Reichstag dome

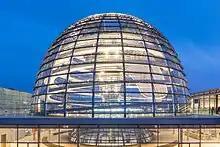
The Reichstag glass dome in 2019.

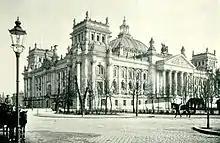
The Reichstag before the war with original dome in 1895.

The Reichstag dome is a glass dome constructed on top of the rebuilt Reichstag building in Berlin, Germany. It was designed by architect Norman Foster, from an idea of Gottfried Böhm, and built by Waagner-Biro to symbolize the reunification of Germany. The distinctive appearance of the dome has made it a prominent landmark in the city.